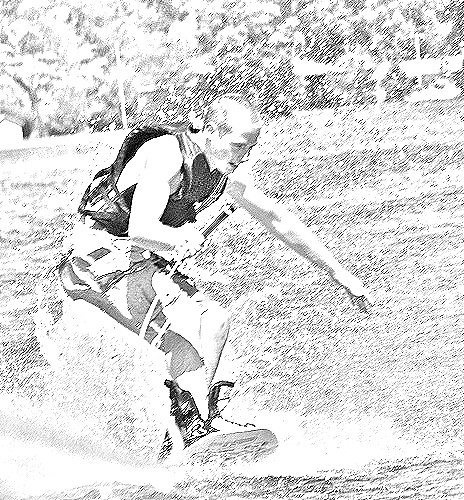
Portrait style: Sketch Portrait